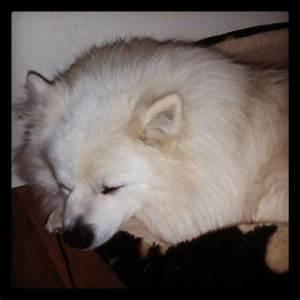
dog